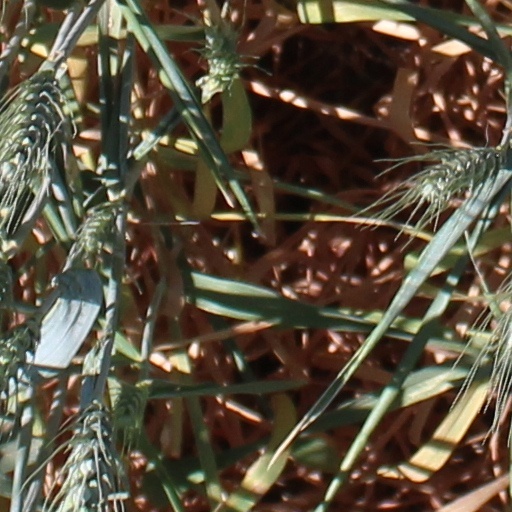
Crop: wheat